Hyderabad Metro

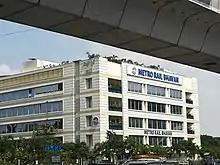
Hyderabad Metro Rail Bhavan

The Metro has opened to overwhelming response, with over 200,000 people using it on day one. On the first Sunday of operations, the Metro was used by 240,000 people. As of 2020, the daily ridership was about 490,000. Although there were hiccups in the beginning of operations in 2017, with a meager ridership of 100,000 per day, since opening the new lines to LB Nagar and Hi-Tech city in 2018–19, ridership has surged and quickly reached milestones from 2 to 4 lakhs.